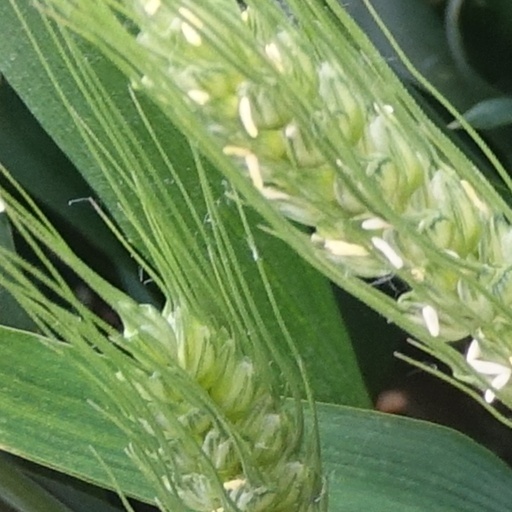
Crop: wheat